Monk Meyer

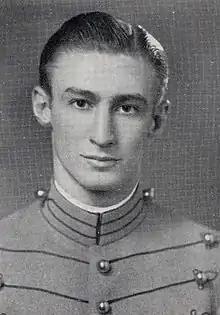
Meyer as a Cadet in 1937

Charles R. "Monk" Meyer (May 1, 1913August 11, 2001) was the runner-up for the Heisman Trophy in 1935, the first year the trophy was awarded, while playing for the United States Military Academy.